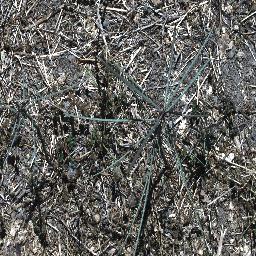
Label: parkinsonia